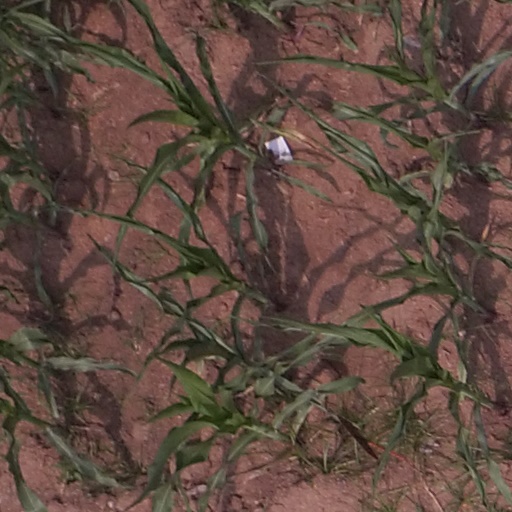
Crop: maize; corn